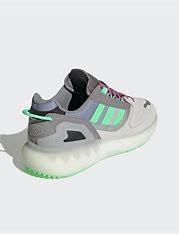
Brand: Adidas
Model: ZX 5K Boost